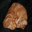
Label: cat